Shire of Broome

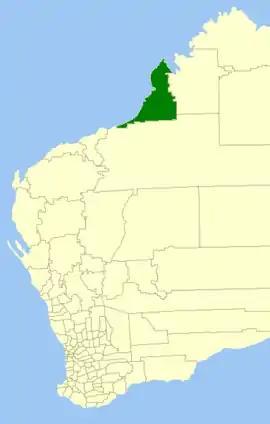
Location in Western Australia

The Shire of Broome is one of the four local government areas in the Kimberley region of northern Western Australia, covering an area of , most of which is sparsely populated. The Shire's estimated population as at the was 16,222 most of whom reside in the town of Broome. Many Aboriginal communities are within the Shire, notably Beagle Bay and Bardi (One Arm Point).